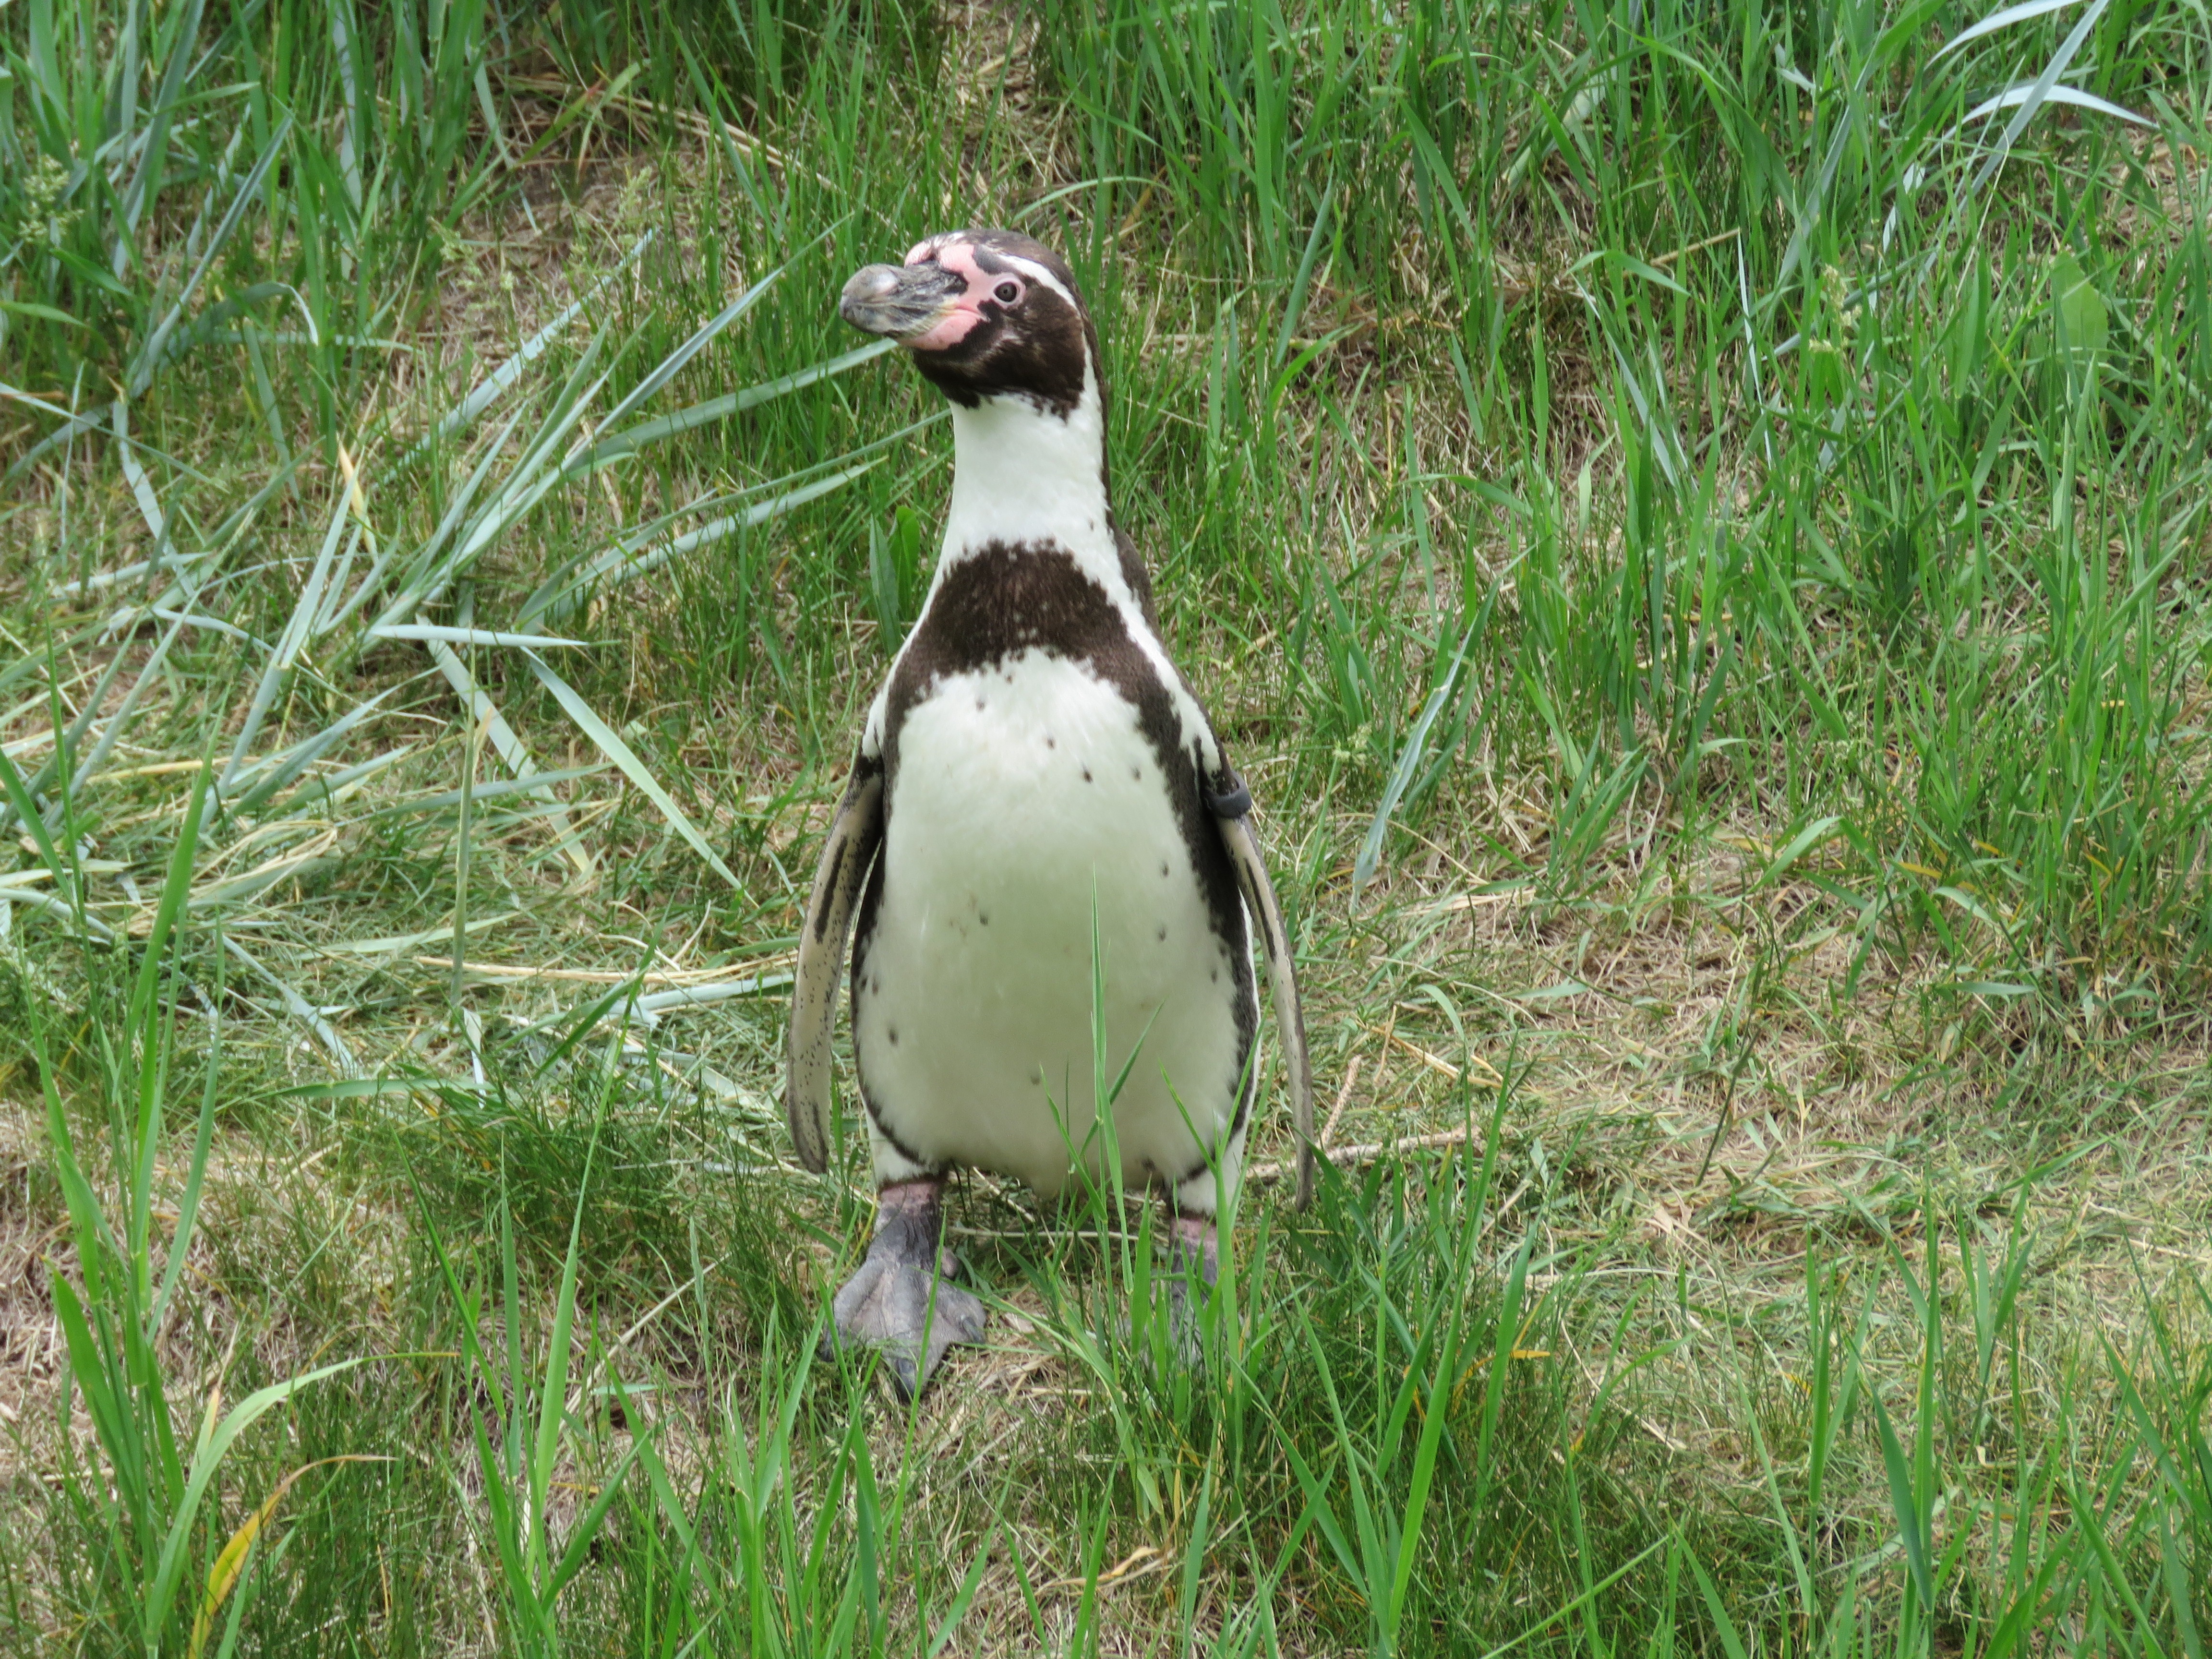
bird, white, summer, wildlife, zoo, beak, black, fauna, penguin, vertebrate, humboldt penguin, humboldt, flightless bird